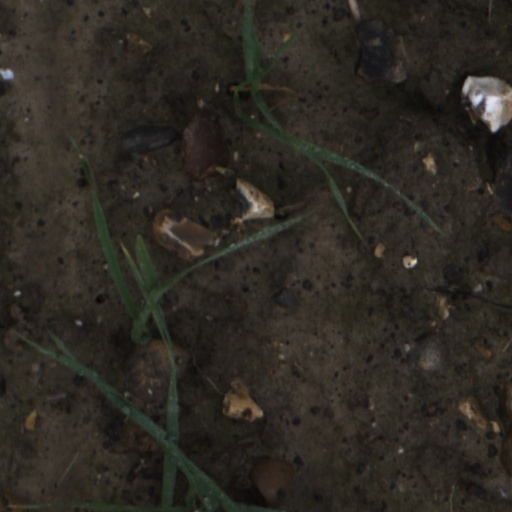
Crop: wheat